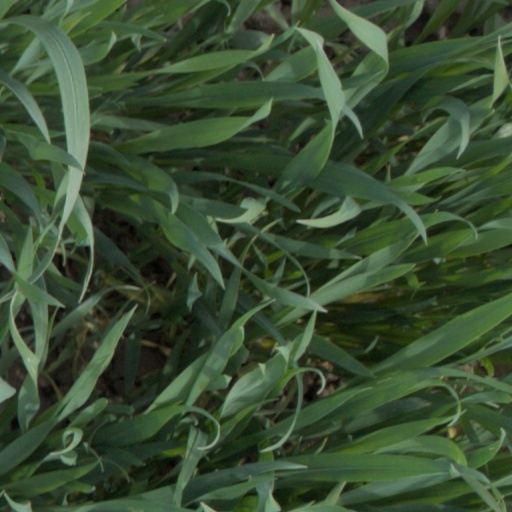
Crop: wheat